Dyrnæs

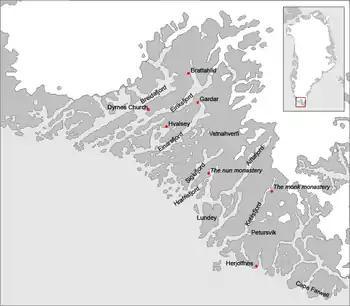
Location of Dyrnæs in the Eastern Settlement.

Dyrnæs was a Norse settlement in Eastern Settlement in Greenland. It was located to the north of modern-day Narsaq.